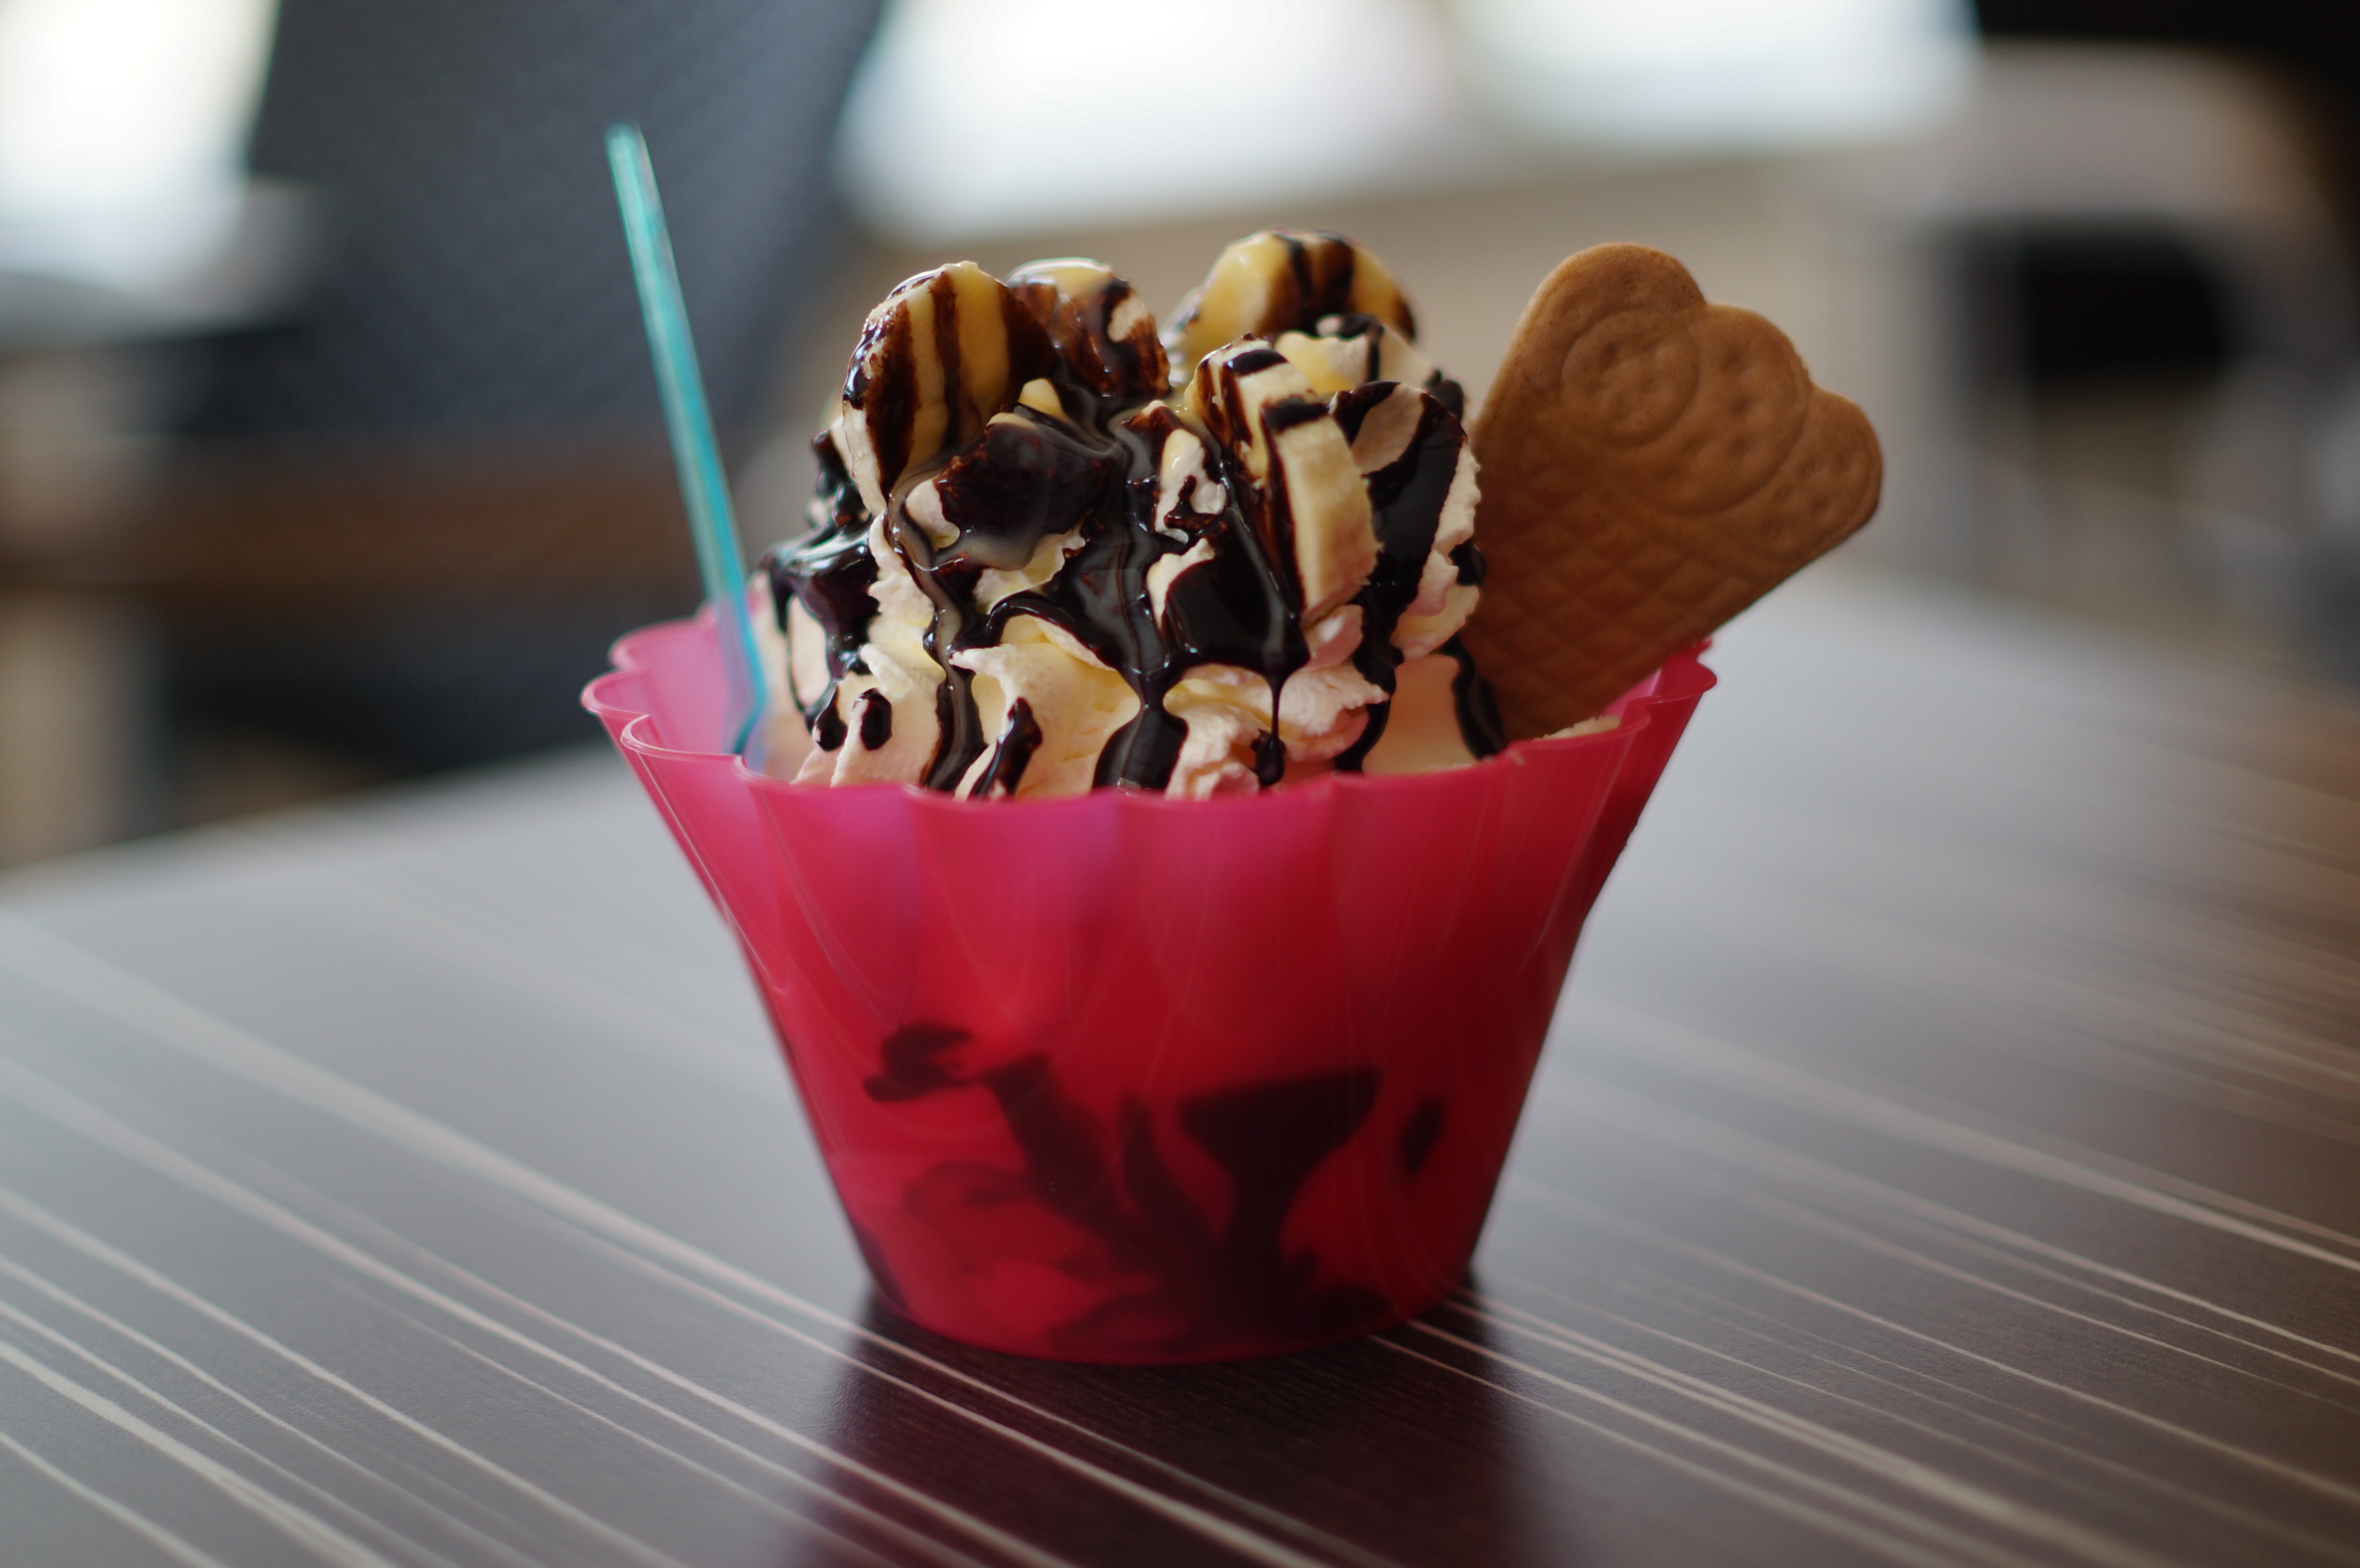
sweet, flower, summer, ice, food, banana, chocolate, ice cream, dessert, waffle, cream, delicious, bananas, fruits, sweetness, flavor, ice cream sundae, feasting, snack food, banana chippings, banana cup